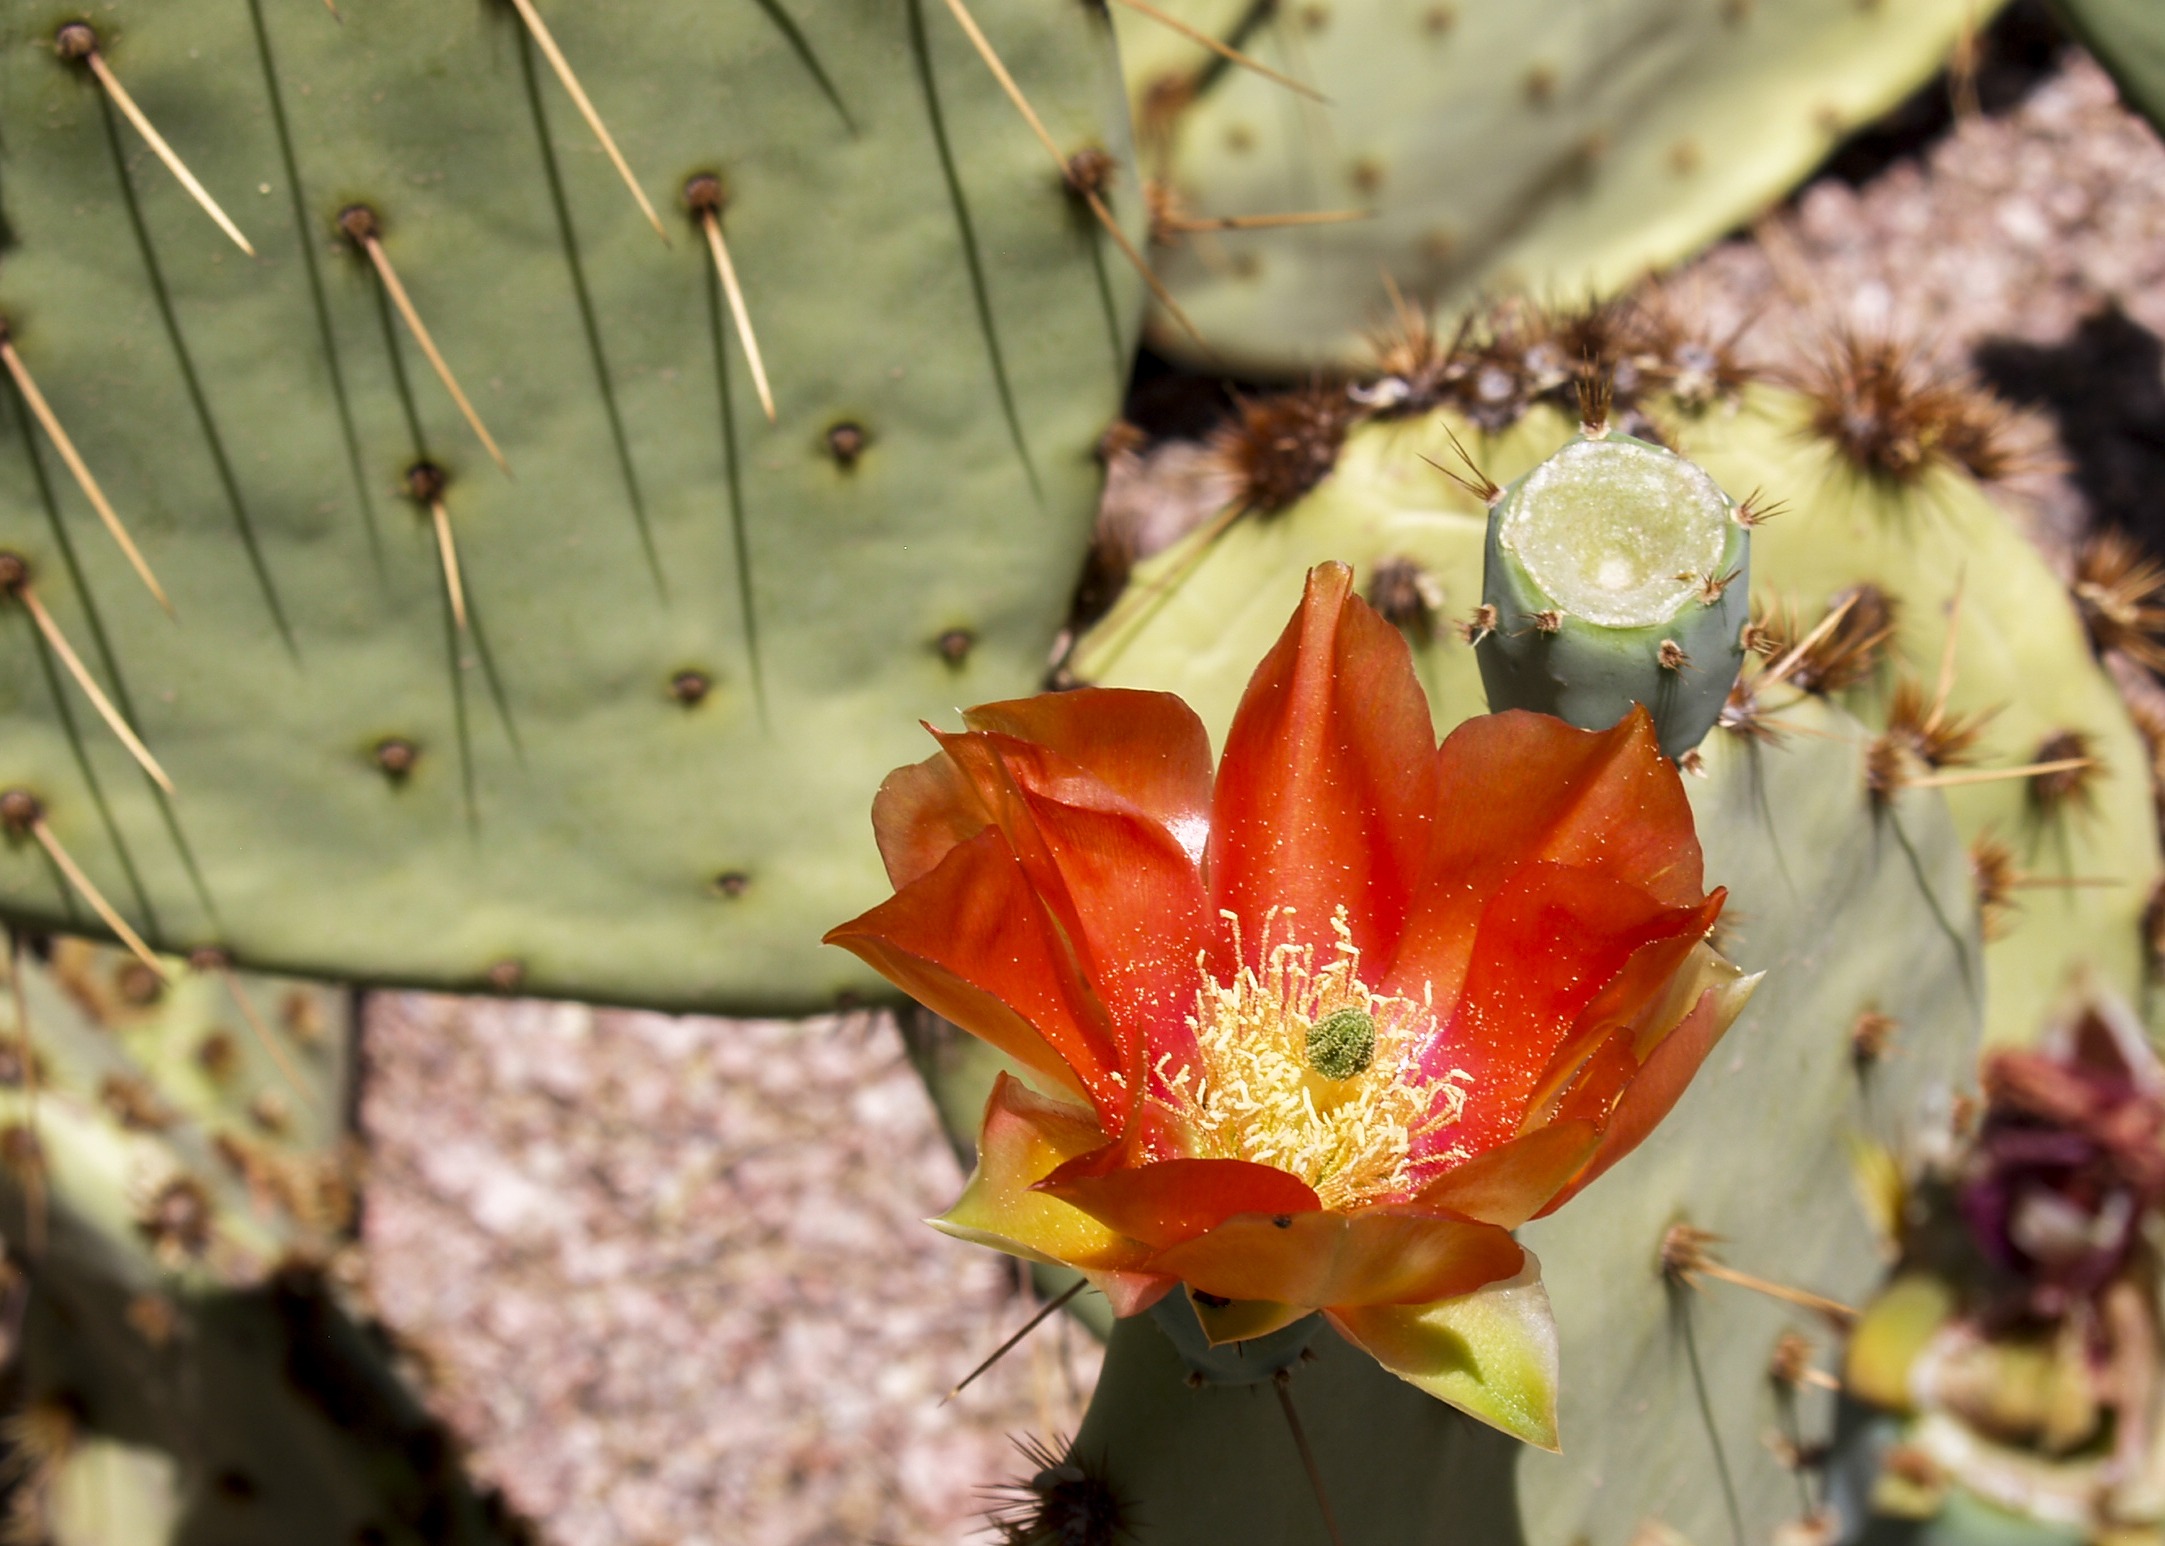
nature, blossom, cactus, plant, leaf, desert, flower, petal, dry, spring, red, autumn, soil, botany, flora, close up, macro photography, flowering plant, prickly pear, plant stem, land plant, thorns spines and prickles, hedgehog cactus